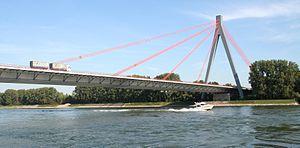
Cette liste contient les ponts présents sur le Rhin et ses bras. Elle est donnée par province néerlandaise, land allemand, département français, canton suisse, land autrichien ou pays depuis l'aval du fleuve vers son amont et précise pour chacun le nom des communes reliées, en commençant par celle située sur la rive gauche.
Cette liste de ponts d'Allemagne a pour vocation de présenter une liste des plus célèbres ponts d'Allemagne, tant par leurs caractéristiques dimensionnelles, que par leur intérêt architectural ou historique.